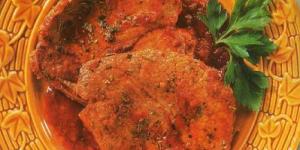
bistec con salsa de alcaparras